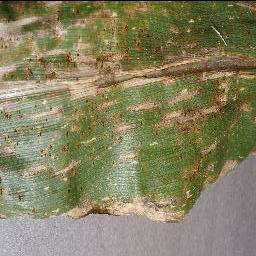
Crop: corn
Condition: (maize)_cercospora_spot_gray_spot